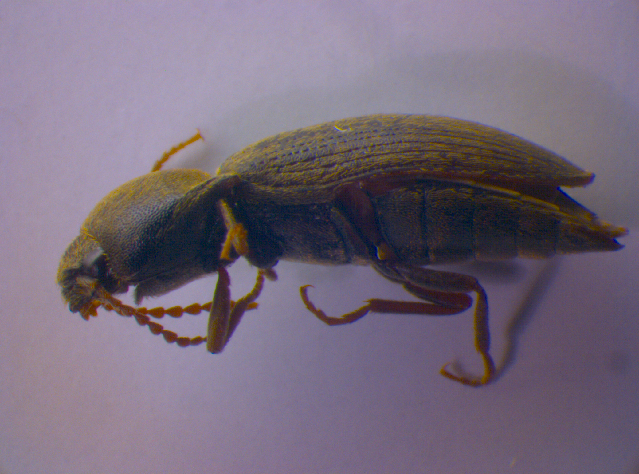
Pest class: clickbeetles_wireworms